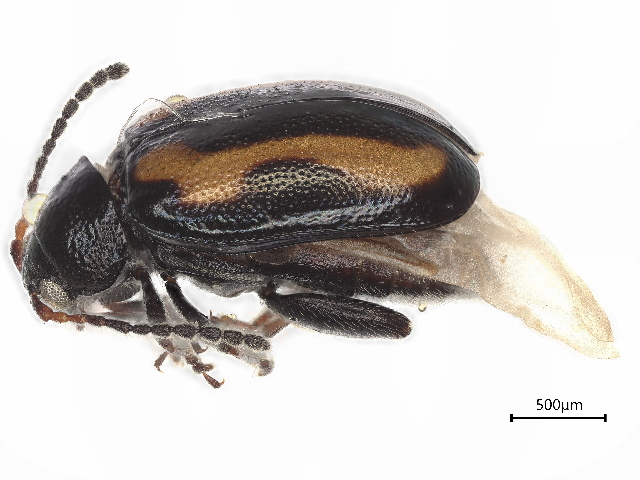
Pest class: striped_flea_beetle